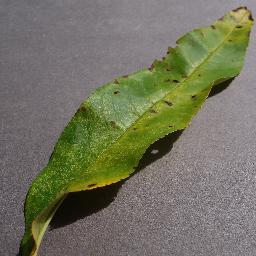
Label: Peach___Bacterial_spot